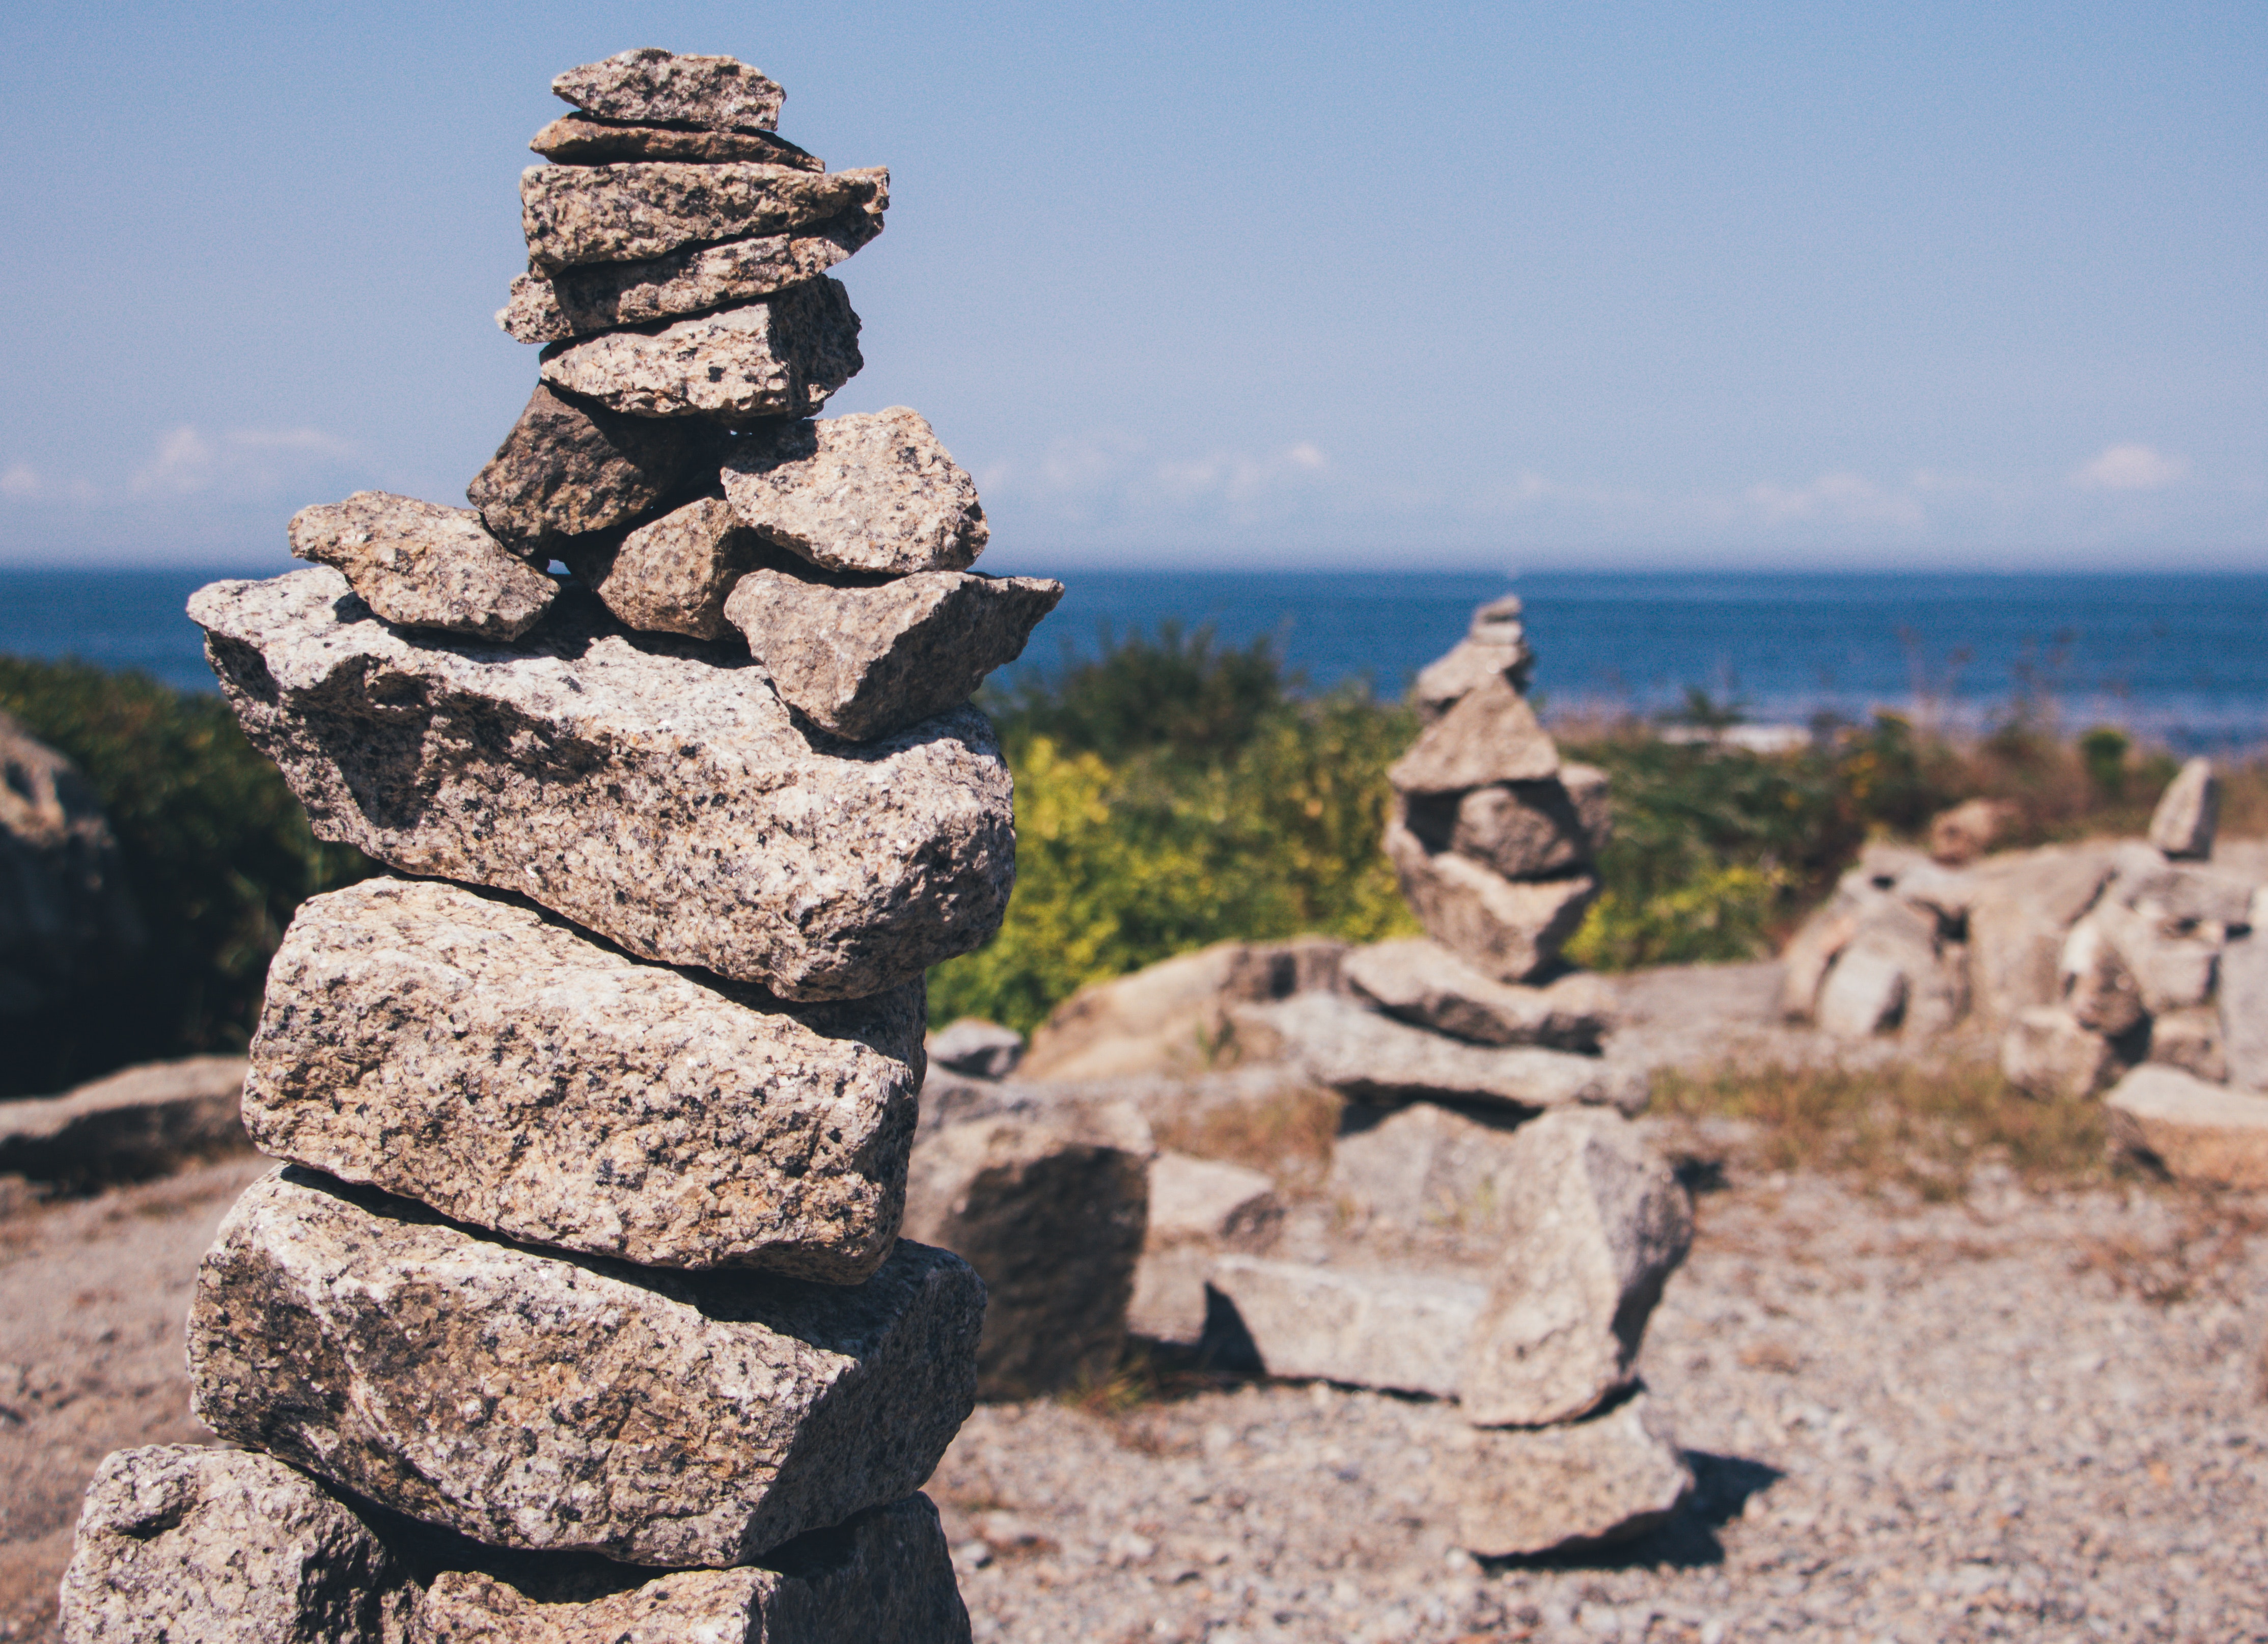
rock, historic site, sky, archaeological site, promontory, bedrock, badlands, outcrop, ancient history, tourism, temple, monument, geology, coast, formation, outdoor structure, klippe